Margaret Doyle (announcer)

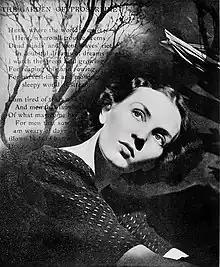
Margaret Doyle at 18, photographed for "The Bulletin" by Noel Rubie

Margaret Trevor Doyle (later Henderson) (1920 – 25 February 2002) was the first woman newsreader and national radio announcer in Australia. She commenced work with the Australian Broadcasting Commission in 1941 and her voice is preserved on the earliest surviving news item contained in the broadcaster's archive, which is a 1941 radio story on protecting active servicemen in World War II from creditors.